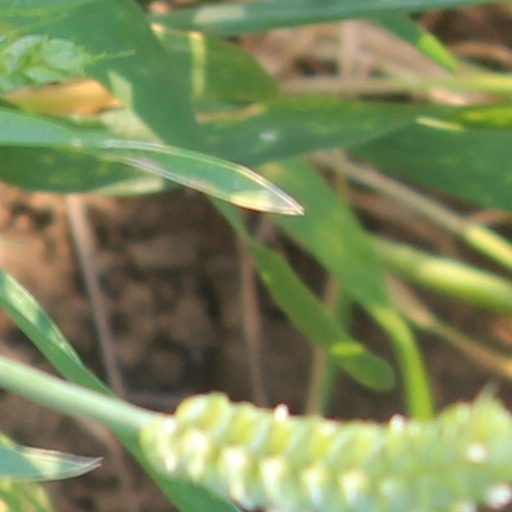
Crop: wheat